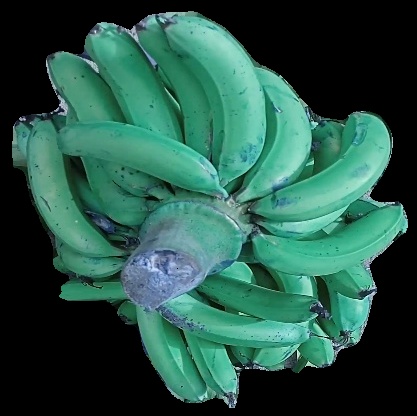
Variety: pachbale
Grade: grade3